FIFA eligibility rules

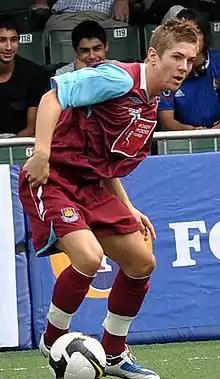
Daniel Kearns, who originally represented Northern Ireland at youth international level, chose to represent the Republic of Ireland, despite the fact he had not lived in the Republic of Ireland, and had no parents or grandparents from the Republic of Ireland, causing the Irish Football Association (IFA) to contest his decision.

In 2009, Daniel Kearns, who had represented Northern Ireland at youth level, declared for the Republic of Ireland. He was born in Belfast and his parents and grandparents were all from Northern Ireland. The IFA complained to FIFA that Kearns should be ineligible to represent the Republic of Ireland. FIFA responded: "As the FIFA Legal Committee understands it, the situation in Northern Ireland is such that all Northern Irish footballers could opt to play for your association teams, given that they have a birthright to an Irish passport. Evidently, the same is not applicable to the footballers of the Republic of Ireland, who do not have such a claim to a UK passport. This means that the [IFA] is exposed to a one-way situation, where players can choose to play for your association teams but the vice versa is not possible. This circumstance is rather unique and the FIFA Statutes and regulations do not provide for a solution".